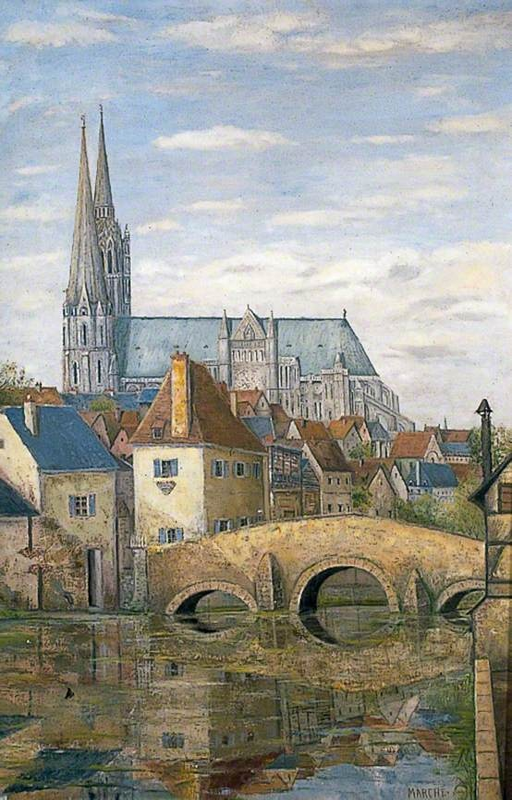
with a bridge over river by person